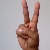
The image shows a hand gesture representing the letter 'V' in Indian Sign Language.